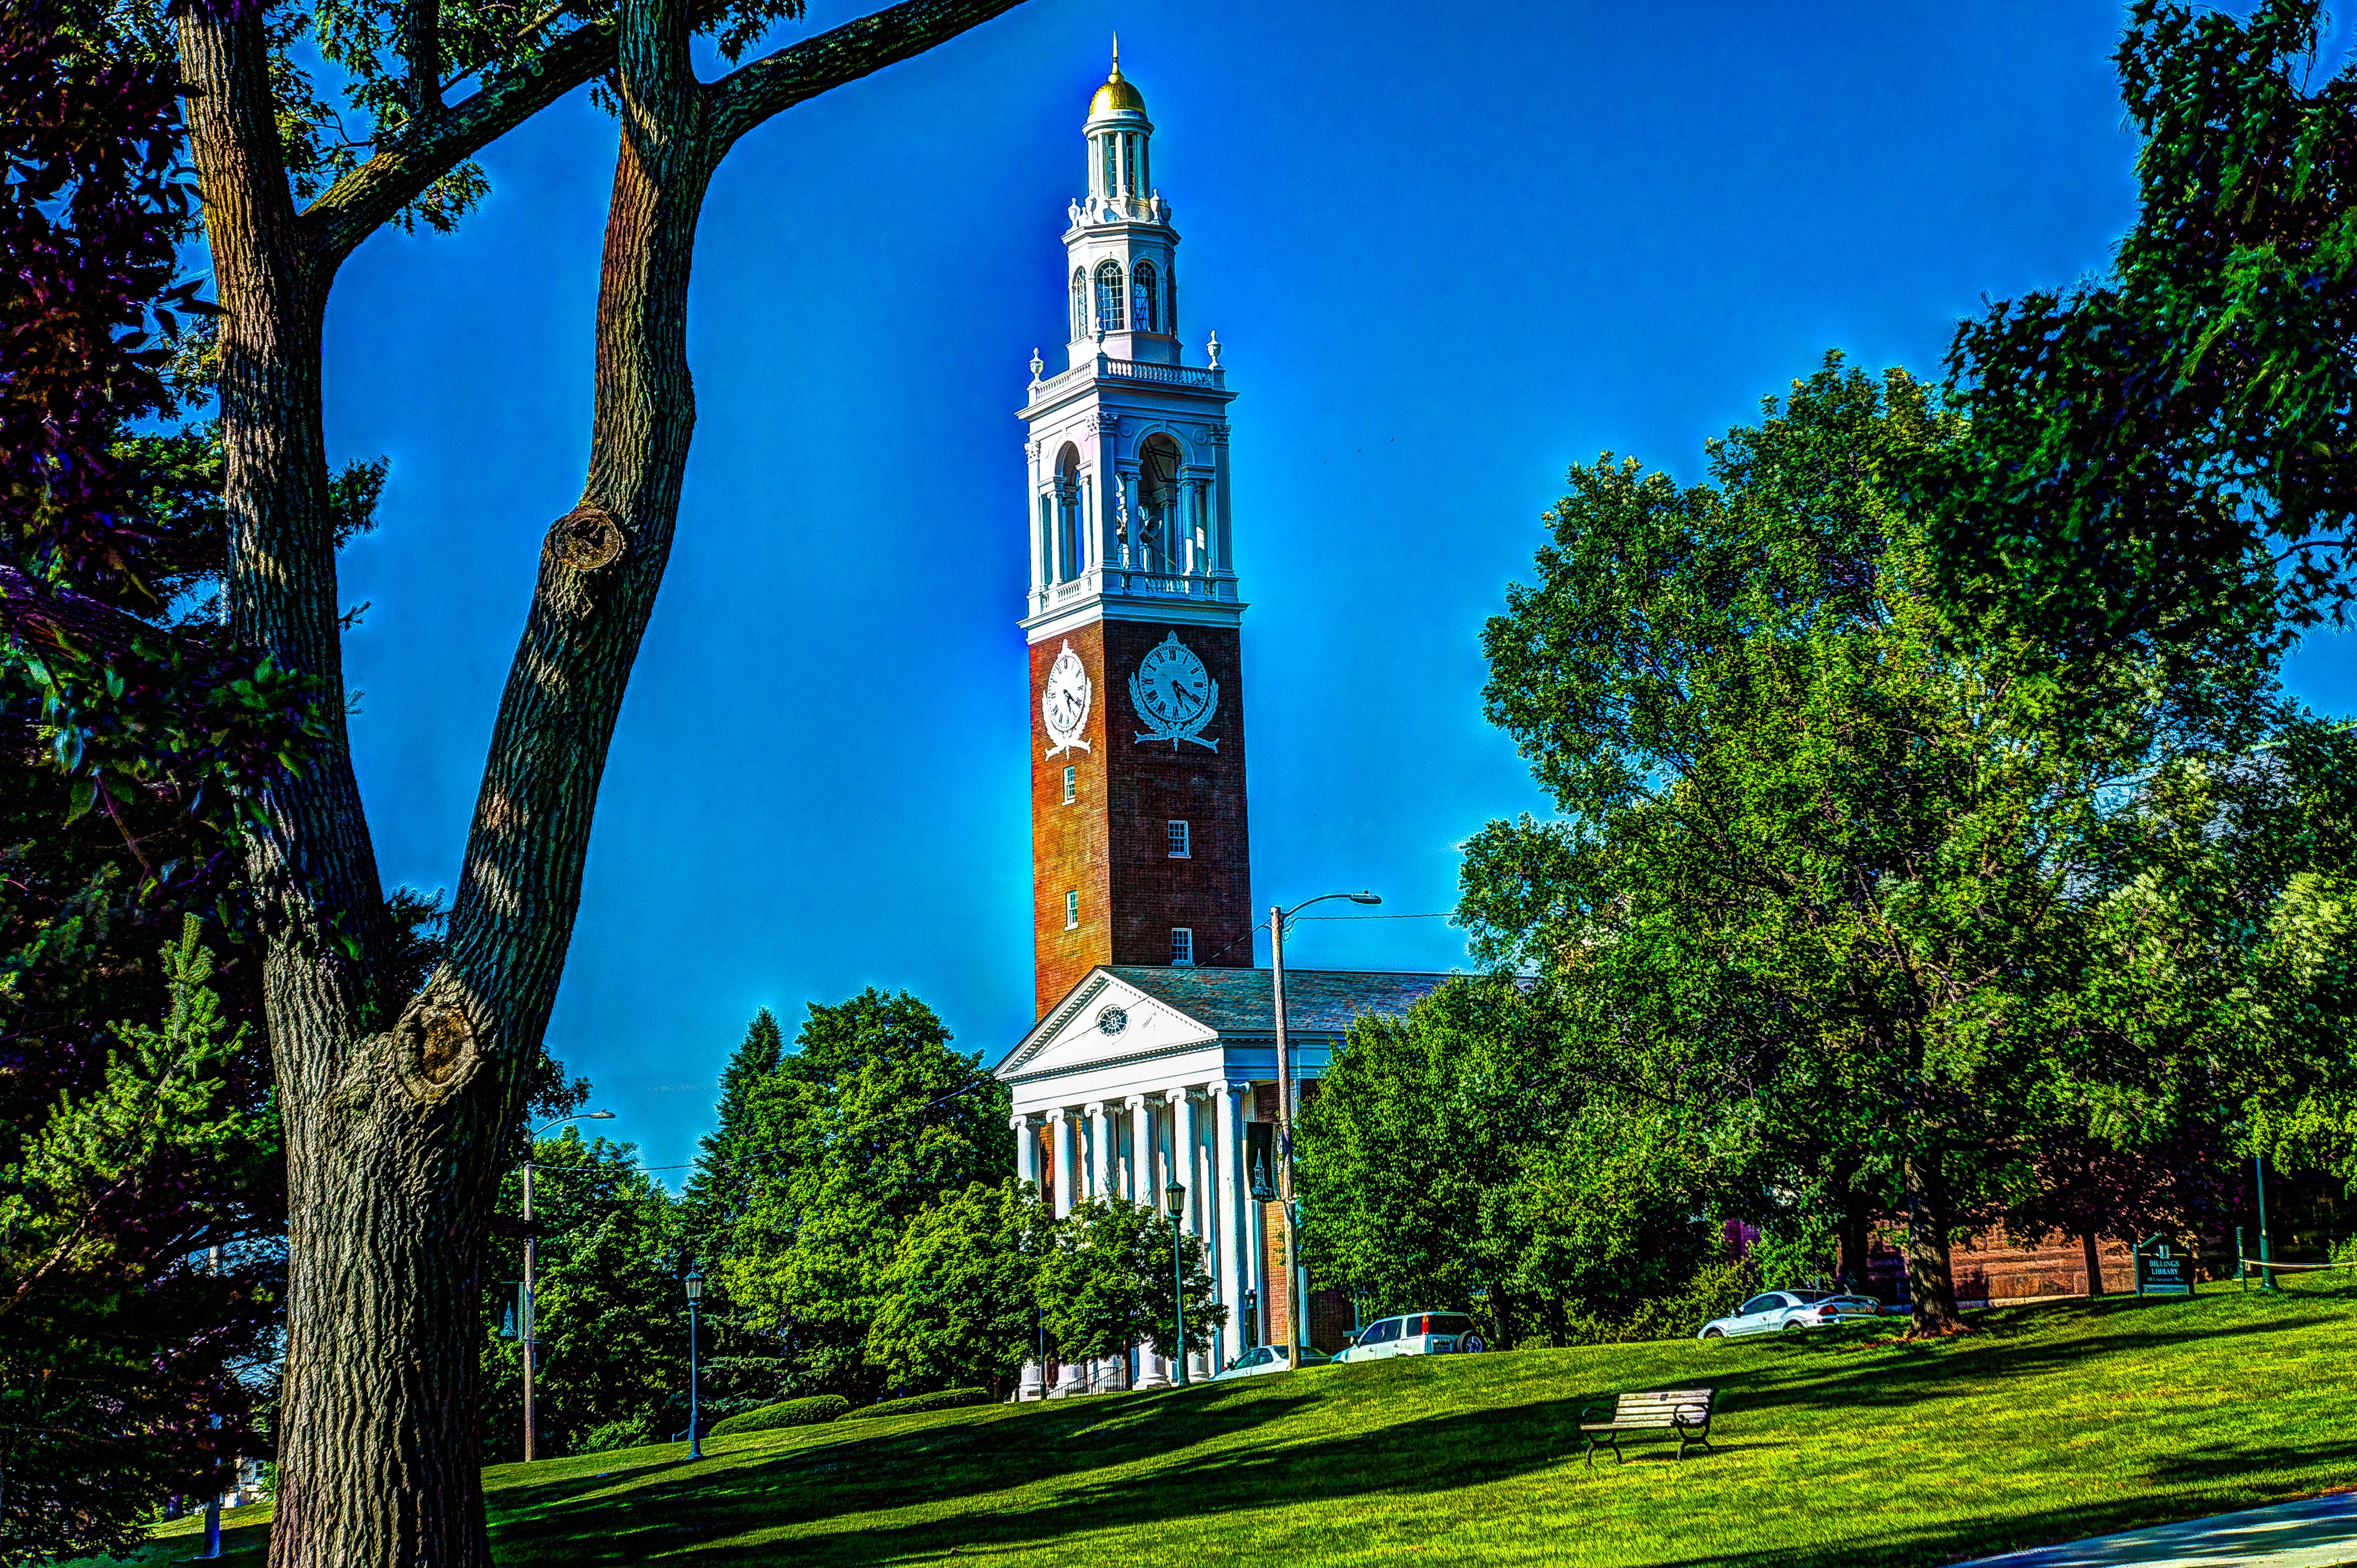
landscape, tree, nature, outdoor, architecture, sky, building, summer, green, tower, scenery, landmark, blue, chapel, place of worship, design, beautiful, scene, estate, vermont, burlington, university of vermont